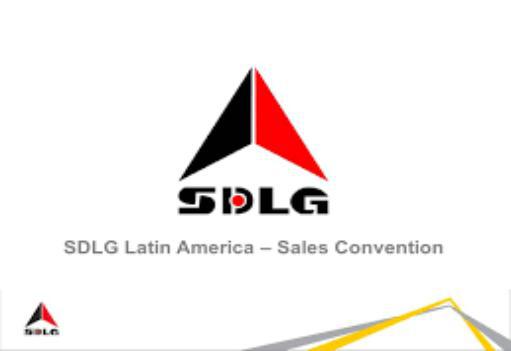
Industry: Transportation